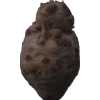
Label: celery